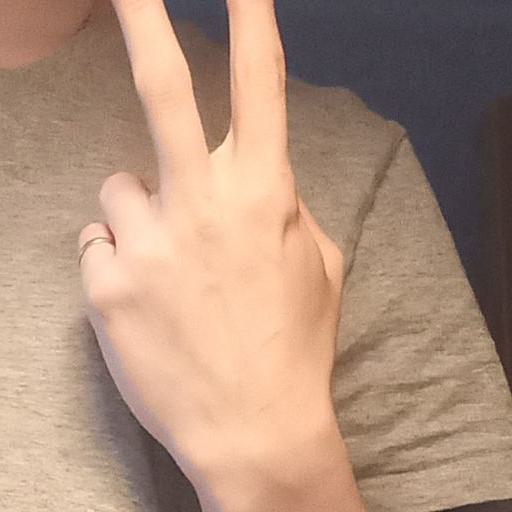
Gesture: peace_inverted